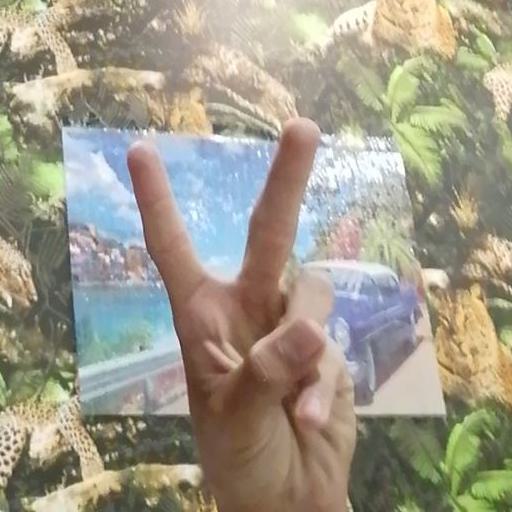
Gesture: peace